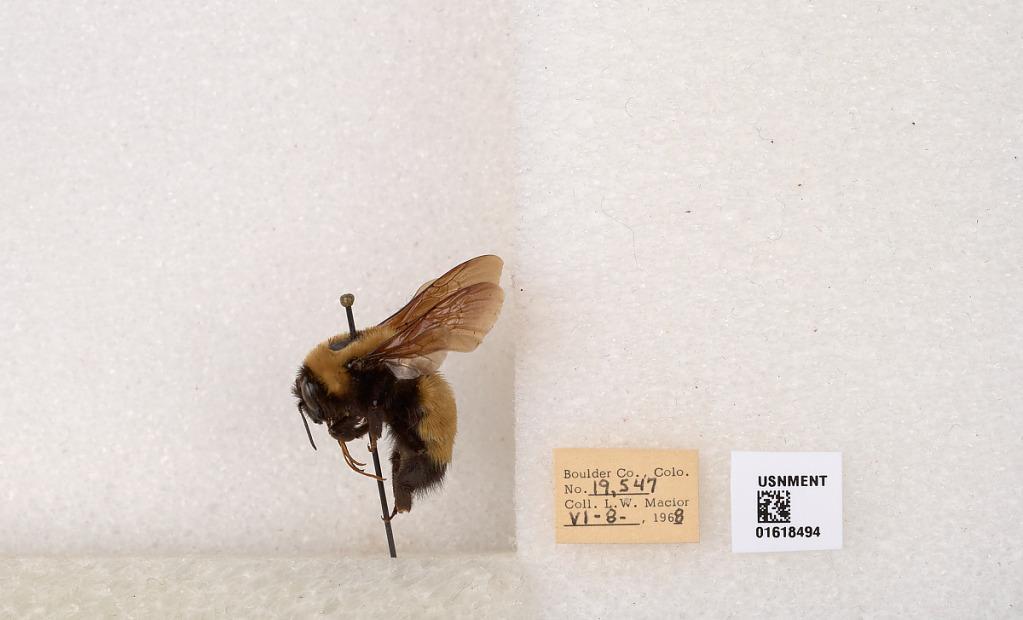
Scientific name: Bombus (Bombus) nevadensis Cresson
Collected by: L. Macior
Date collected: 1968-6-8
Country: United States
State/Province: Colorado
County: Boulder
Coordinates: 40.0925, -105.358